Irena Sibley

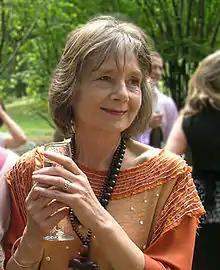

Irena Sibley (16 June 1943 – 29 March 2009), born Irena Justina Pauliukonis, was an Australian artist, writer, illustrator of children's books, and art teacher.